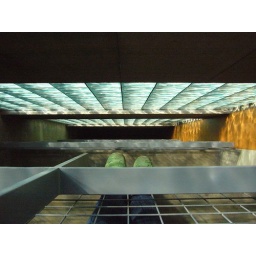
green shoes go to only corbu building in the states